Wanbu Huayanjing Pagoda

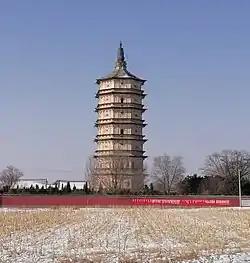
Wanbu Huayanjing Pagoda

The Wanbu Huayanjing Pagoda was built in the ancient city of Fengzhou during the Liao dynasty; though the exact date is unknown. Most sources suggest that the tower was likely complete during the reign of Emperor Daozong of Liao (1055–1110), an era in which a large number of temples and pagodas were built nationwide across the Liao dynasty.